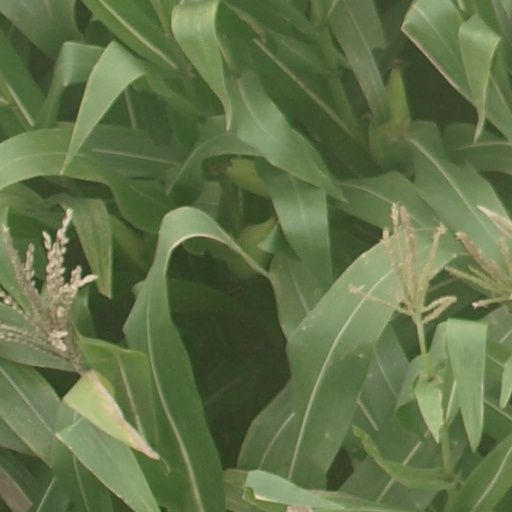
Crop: maize; corn